Hierbas de Mallorca

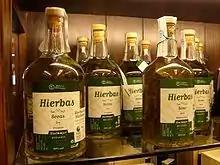
Bottles from Llucmajor, labelled in Spanish, ' and "32% vol." (Alcohol by volume)

Hierbas de Mallorca or Herbs de Majorca is a Mallorcan herbal liqueur of medicinal origin. A form of the generic Hierbas, Hierbas de Mallorca has a protected designation of origin and can only be made in Mallorca.